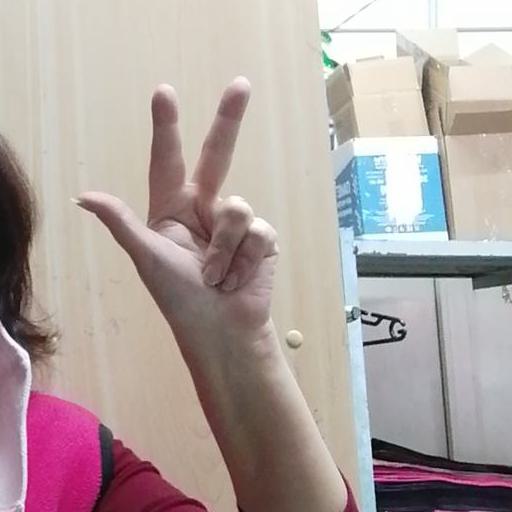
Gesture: three2